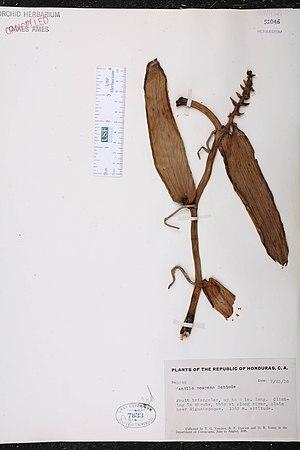
Vanilla pompona Schiede, planche d'herbier - spécimen collecté au Honduras en 1936 (herbier de l'université de Floride du Sud).
Vanilla pompona, le vanillon, est une espèce de plantes monocotylédones de la famille des Orchidaceae, originaire des régions tropicales des Amériques.